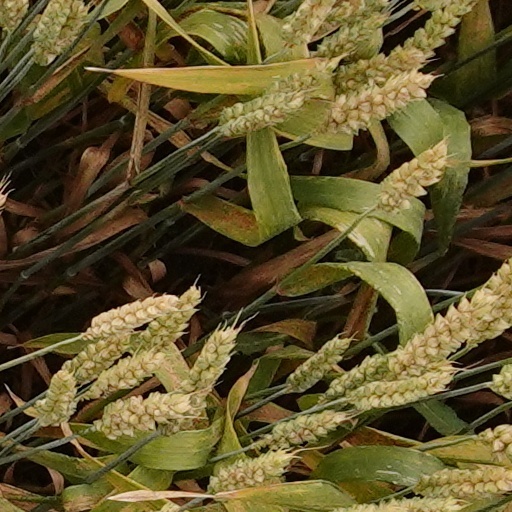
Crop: wheat